Pagani Huayra

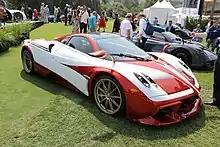
Huayra Lampo

On 16 June 2022, Pagani introduced the Huayra Codalunga, a 5 units limited version of the Huayra, to pay homage to the lines of racecars from the 1960s, like the Porsche 917 (Horacio's favorite car). Prices started at €7mln+tax (around $7.36mln+tax) with all 5 units being sold before its unveiling. This car was the result of a special project by Pagani Grandi Complicazioni.